Marine conservation activism

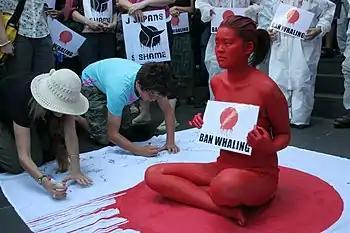
A 2007 anti-whaling protest in Melbourne by Animal Liberation Victoria.

Marine conservation activism is the efforts of non-governmental organizations and individuals to bring about social and political change in the area of marine conservation. Marine conservation is properly conceived as a set of management strategies for the protection and preservation of ecosystems in oceans and seas. Activists raise public awareness and support for conservation, while pushing governments and corporations to practice sound ocean management, create conservation policy, and enforce existing laws and policy through effective regulation. There are many different kinds of organizations and agencies that work toward these common goals. They all are a part of the growing movement that is ocean conservation. These organizations fight for many causes including stopping pollution, overfishing, whaling and by-catching, and supporting marine protected areas.